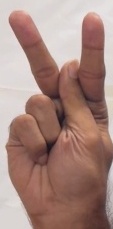
ASL sign: K